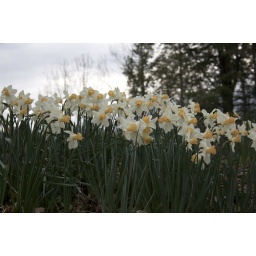
Spring is jumpin' today.I adjusted only the white balance in post processing to make the flowers pop out from the background.